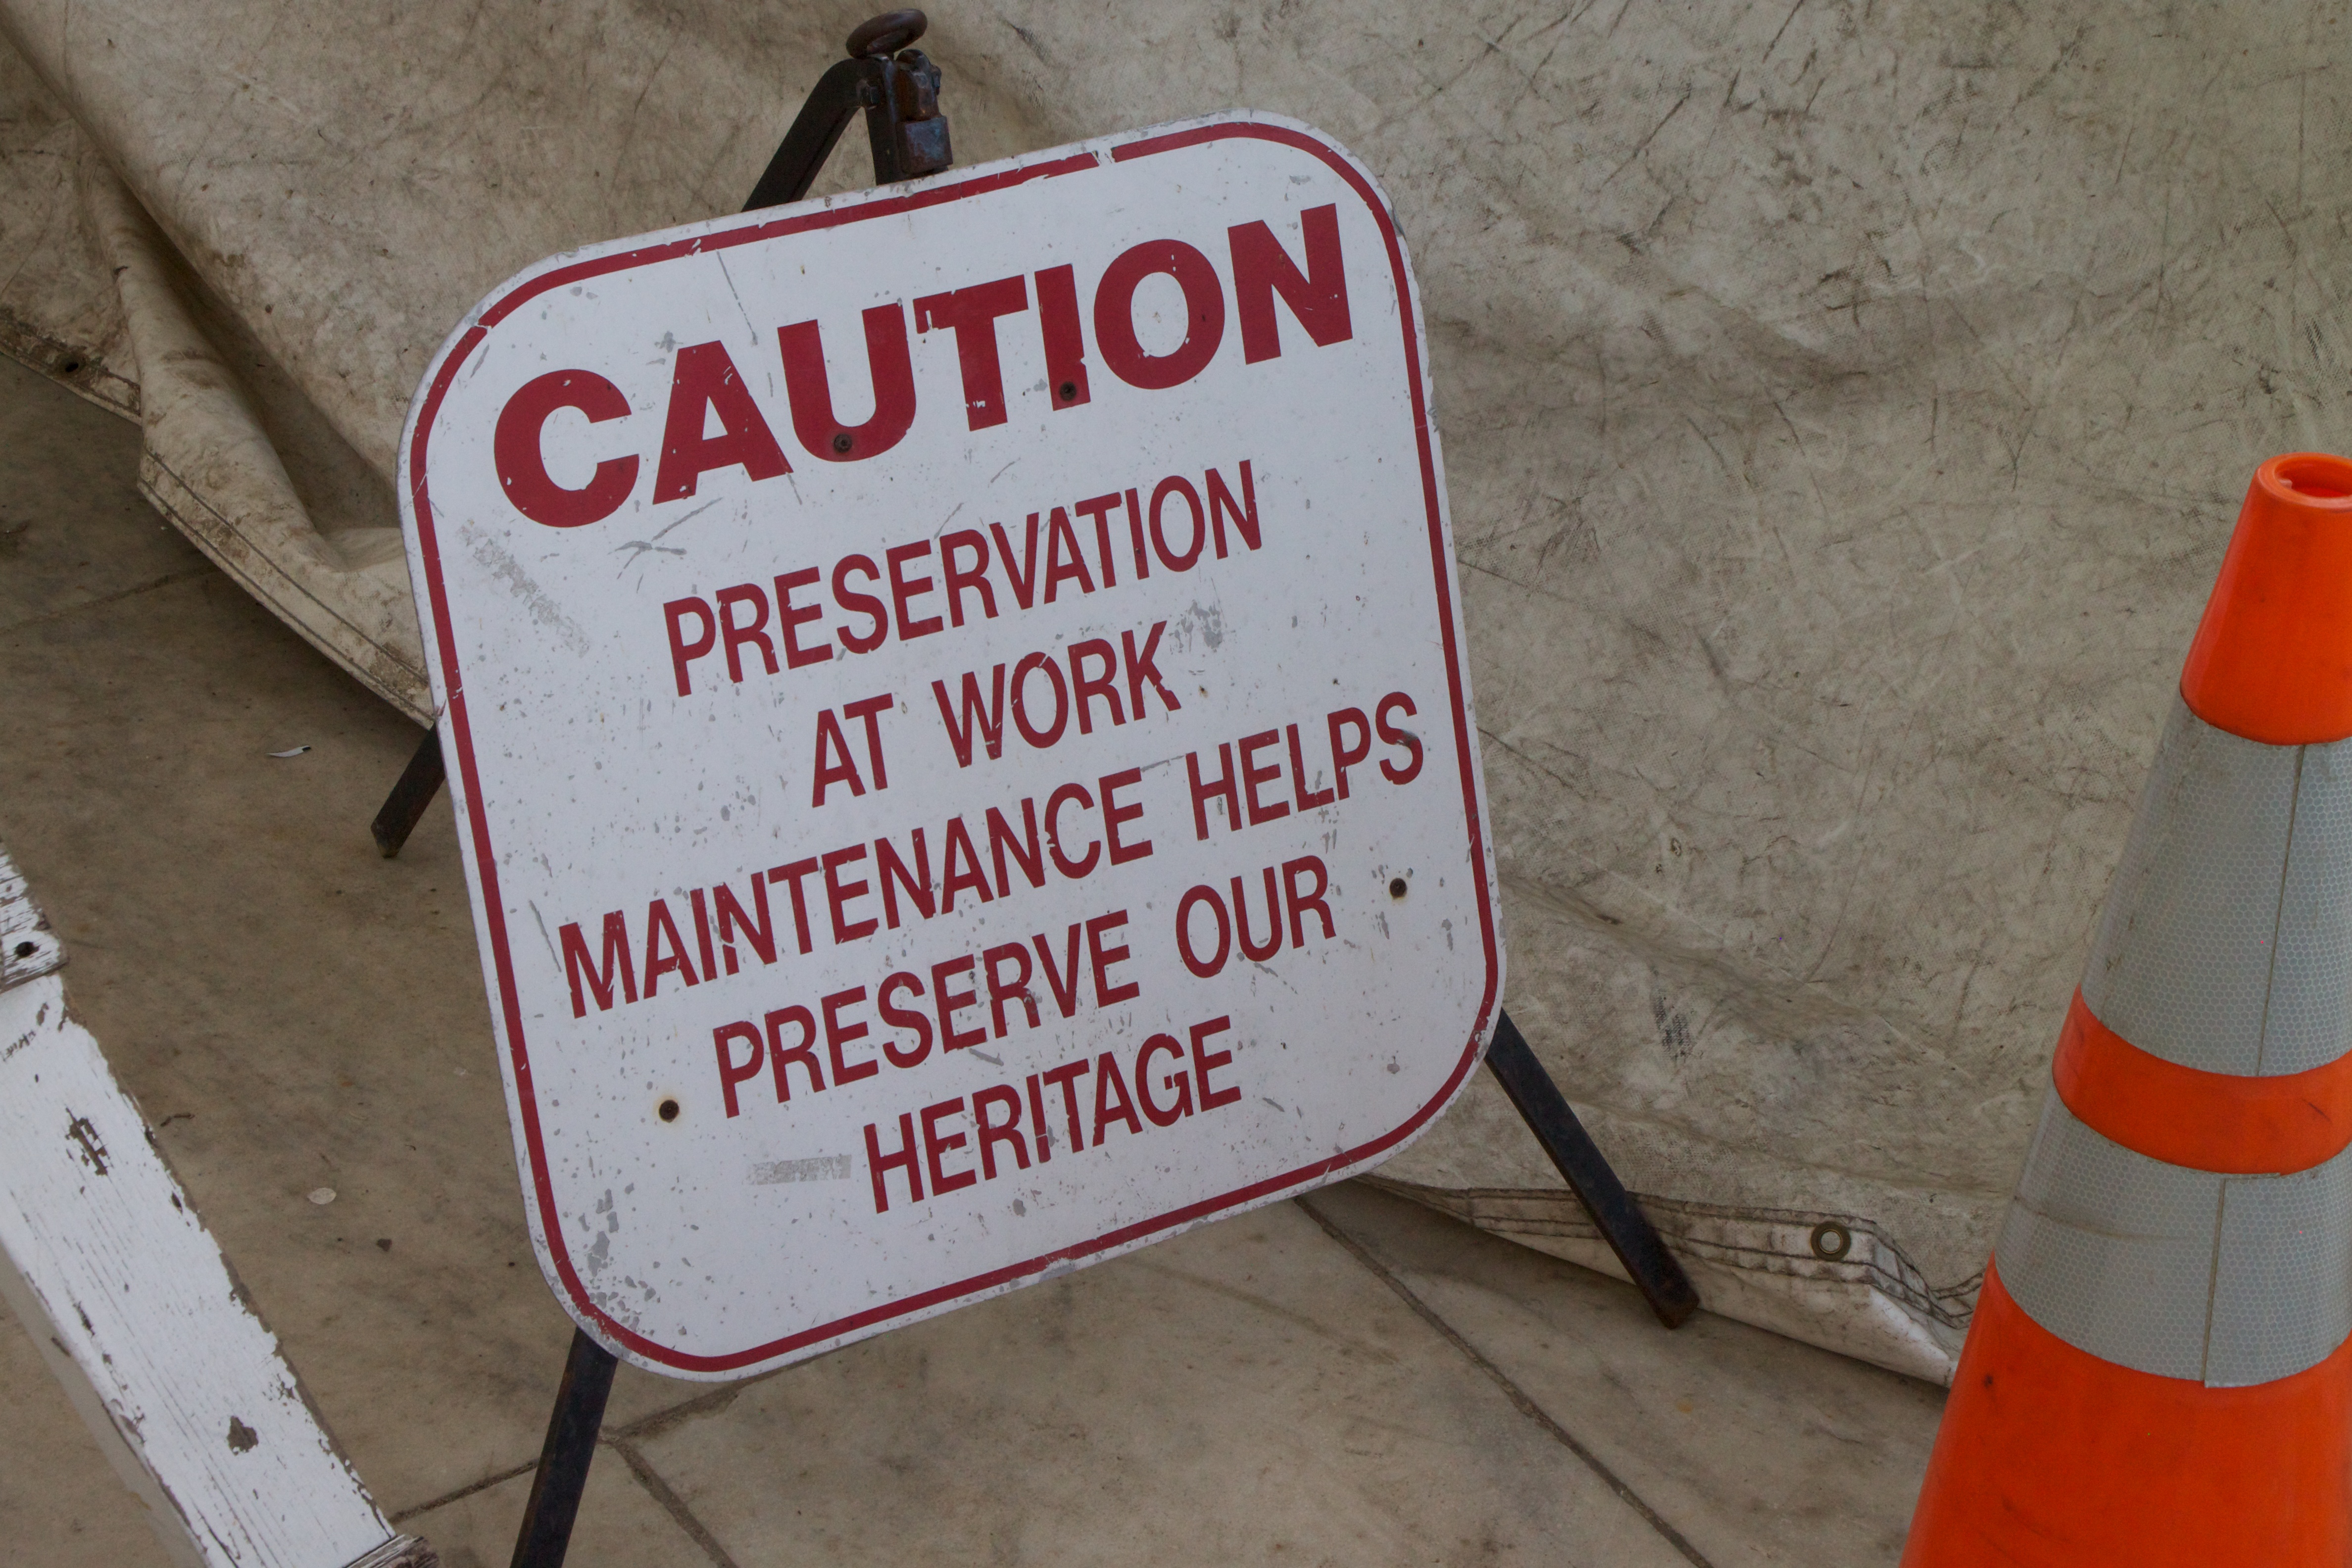
sign, red, color, signage, shape